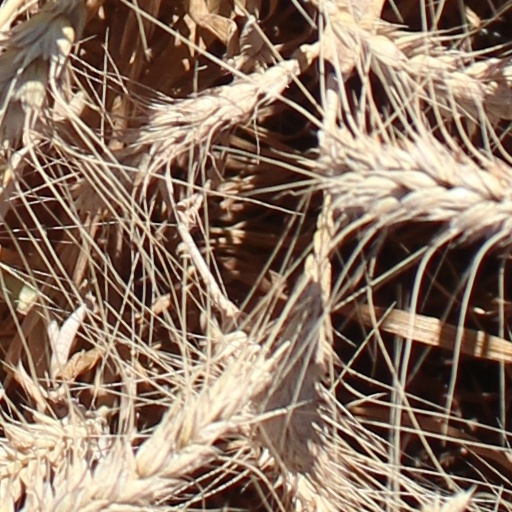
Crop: wheat